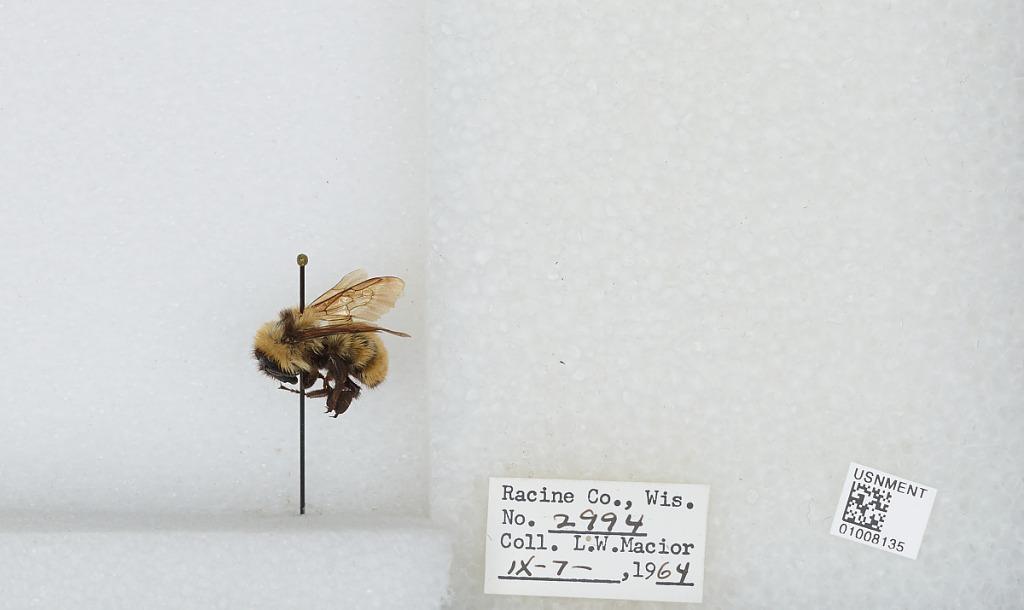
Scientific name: Bombus (Fervidobombus) fervidus fervidus (Fabricius)
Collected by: L. Macior
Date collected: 1964-9-7
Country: United States
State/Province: Wisconsin
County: Racine
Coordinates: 42.78, -87.76